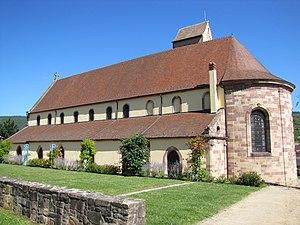
Alsace, Haut-Rhin, Église Saint-Sébastien de Soultzmatt (PA00085689, IA68004357).